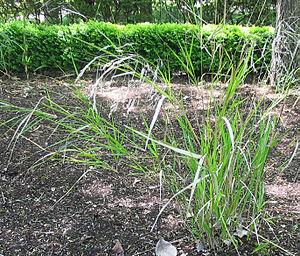
Cette liste de Tracheophyta de Bosnie-Herzégovine, ainsi que d’espèces introduites est un aperçu incomplet d’espèces de mousses, de fougères, de gymnospermes et d’angiospermes citées dans la littérature disponible en langues bosniaque, croate, serbe et serbo-croate. Cet aperçu n’inclue pas des espèces cultivées ni celles occasionnellement introduites.